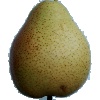
Label: pear_forelle